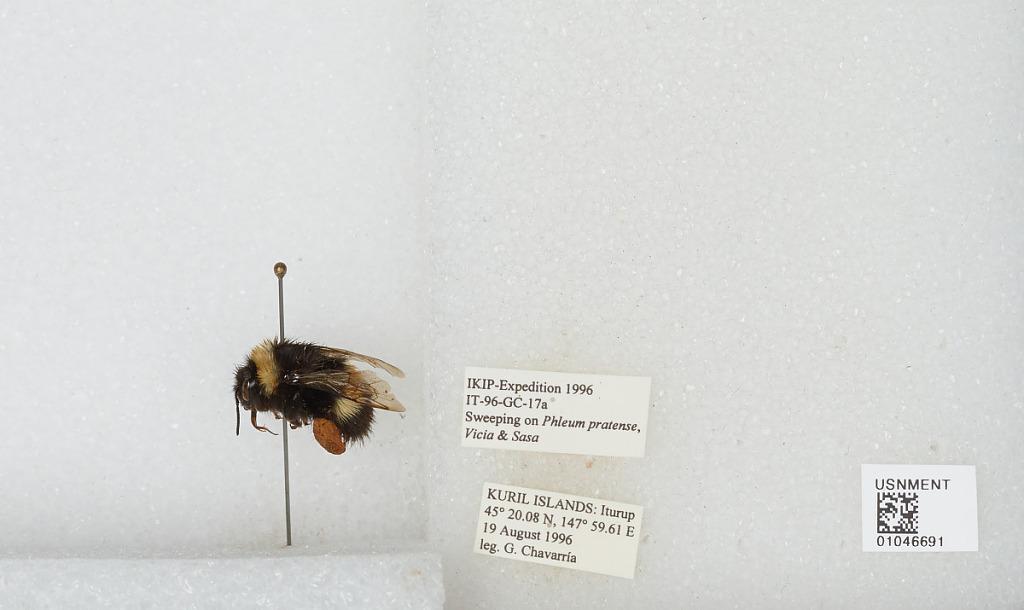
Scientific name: Bombus sp.
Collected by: G. Chavarria
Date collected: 1996-8-19
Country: Russia
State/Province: Sakhalin
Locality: Kuril Islands, Iturup Island
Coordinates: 45.3347, 147.994